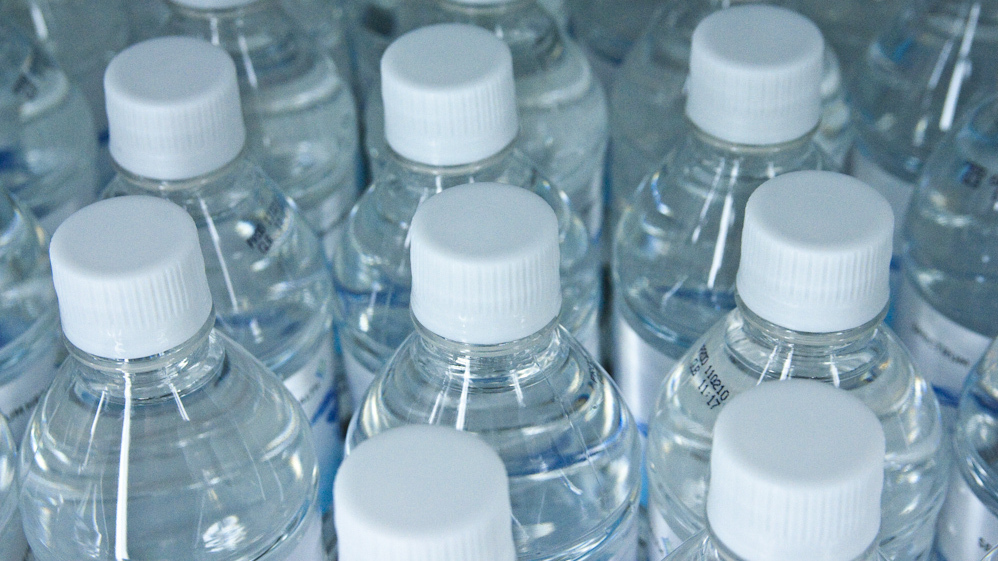
Label: plastic